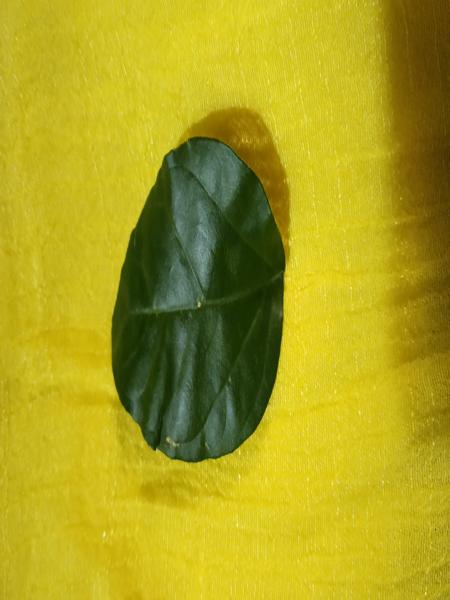
Plant: Jasmine